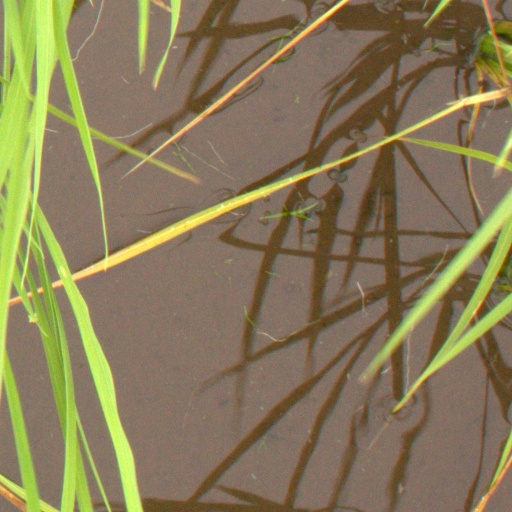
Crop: rice